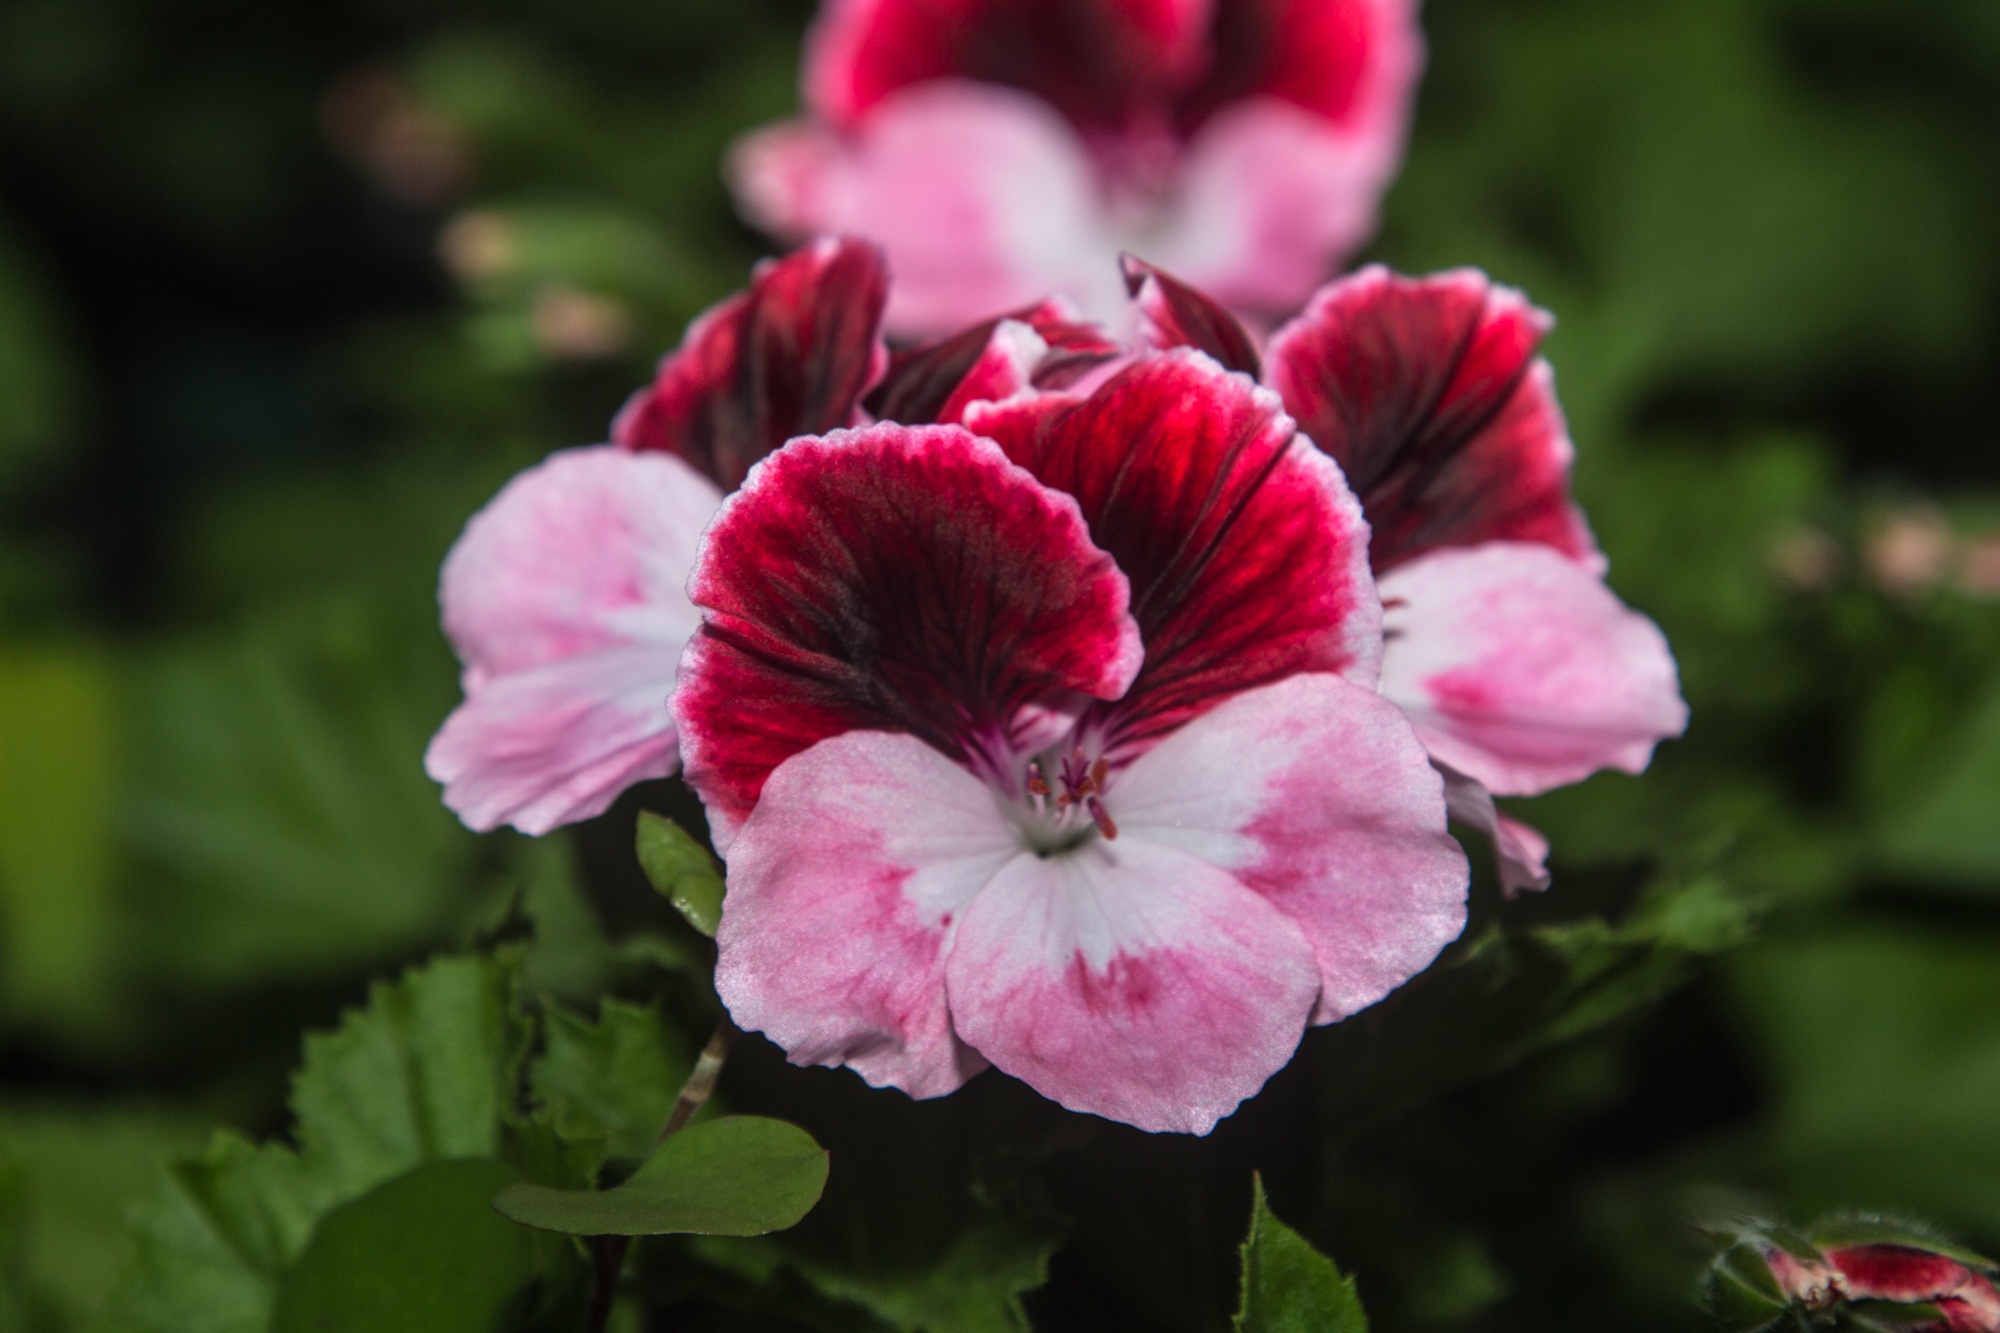
blossom, plant, flower, petal, bloom, red, color, botany, close, flora, geranium, fiore, filigree, hollyhocks, macro photography, flowering plant, annual plant, land plant, violet family, geraniales